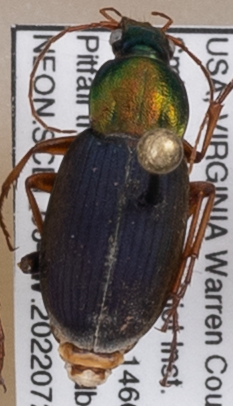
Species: Chlaenius aestivus
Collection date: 2022-07-28
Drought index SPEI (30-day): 0.916
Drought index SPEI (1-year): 0.846
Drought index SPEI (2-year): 0.782